Health

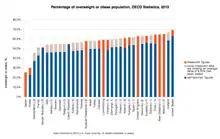
Percentage of overweight or obese population in 2010. Data source: OECD's iLibrary.

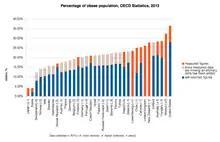
Percentage of obese population in 2010. Data source: OECD's iLibrary.

An important way to maintain one's personal health is to have a healthy diet. A healthy diet includes a variety of plant-based and animal-based foods that provide nutrients to the body. Such nutrients provide the body with energy and keep it running. Nutrients help build and strengthen bones, muscles, and tendons and also regulate body processes (i.e., blood pressure). Water is essential for growth, reproduction and good health. Macronutrients are consumed in relatively large quantities and include proteins, carbohydrates, and fats and fatty acids. Micronutrients – vitamins and minerals – are consumed in relatively smaller quantities, but are essential to body processes. The food guide pyramid is a pyramid-shaped guide of healthy foods divided into sections. Each section shows the recommended intake for each food group (i.e., protein, fat, carbohydrates and sugars). Making healthy food choices can lower one's risk of heart disease and the risk of developing some types of cancer, and can help one maintain their weight within a healthy range.